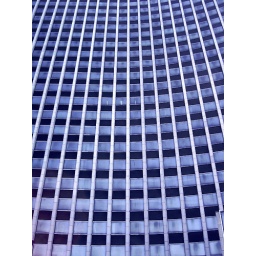
The facade is derived in white marble, and a reflective green glass.